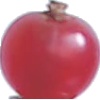
Label: redcurrant